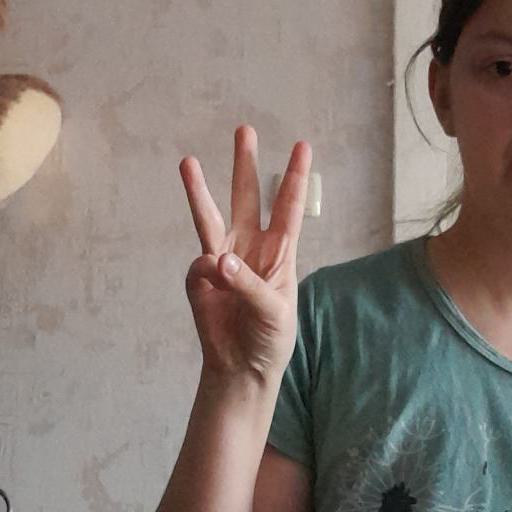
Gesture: three